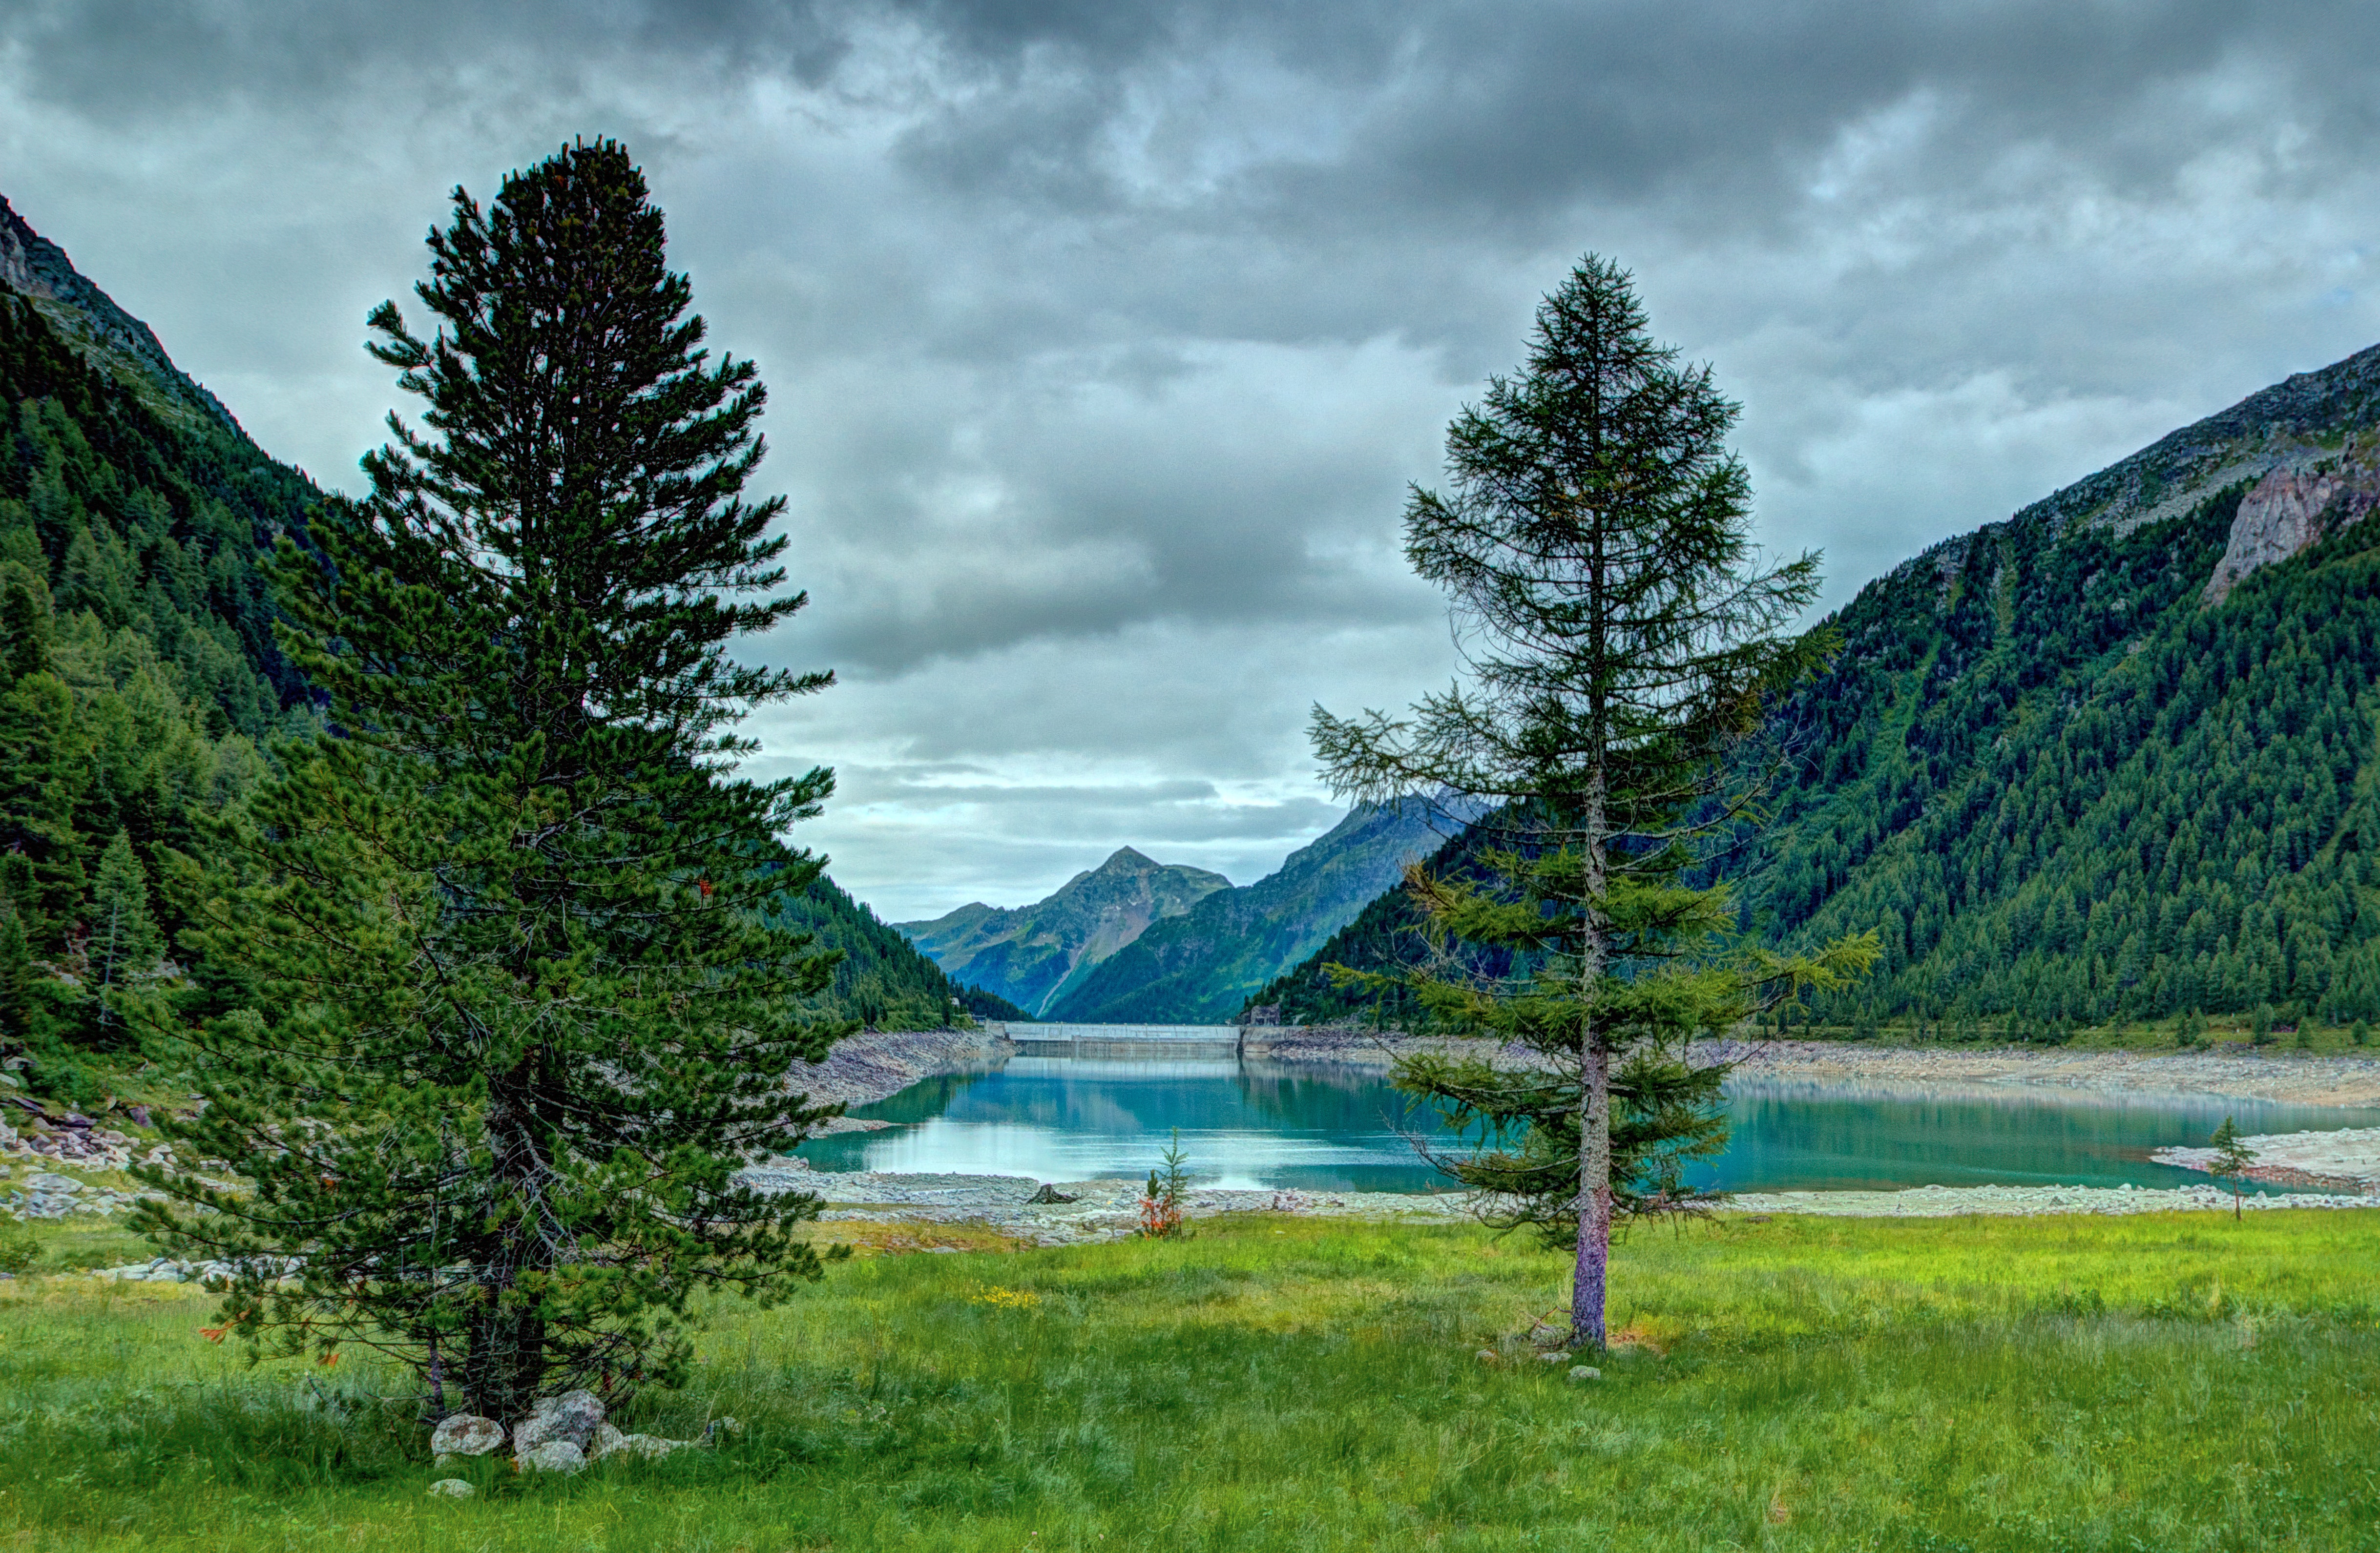
natural landscape, nature, wilderness, tree, highland, sky, mountain, mountainous landforms, green, lake, water, natural environment, reflection, cloud, nature reserve, mountain range, tarn, national park, landscape, biome, water resources, river, grass, hill station, woody plant, hill, bank, forest, fell, reservoir, plant, valley, watercourse, loch, lake district, grassland, glacial lake, pine, theatrical scenery, mount scenery, alps, conifer, pine family, tropical and subtropical coniferous forests, pond, meadow, park